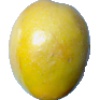
Label: maracuja